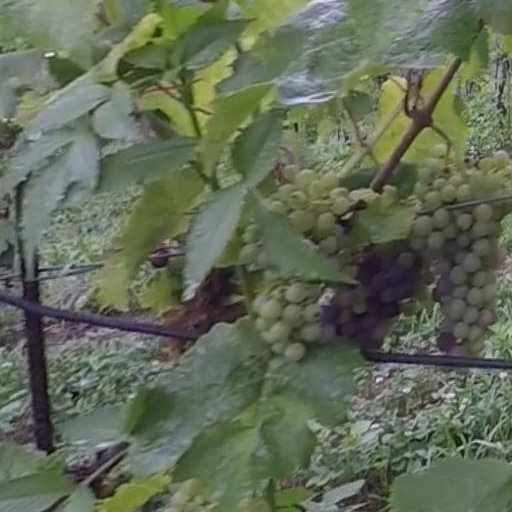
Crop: grape